Brooklands Museum

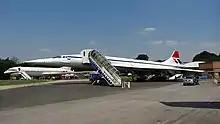
Concorde G-BBDG

On 6 July 1957, the Brooklands Memorial was unveiled by Lord Brabazon of Tara, at an event organised by Vickers-Armstrongs to mark the 50th anniversary of the opening of Brooklands motor course. A rally, organised by Godalming & District Round Table, took place at the site in June 1967 for the circuit's diamond jubilee. The latter event was a catalyst for the formation of the Brooklands Society, whose objects were to promote interest in Brooklands (for both its motoring and aviation influences) and to preserve what remained of the track and infrastructure.